Edward Kozak

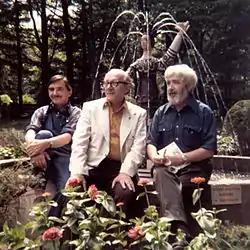
Liuboslav Hutsaliuk, Edward Kozak and Jacques Hnizdovsky in the 1960s.

Edward Kozak (21 January 1902 – 22 September 1992) was a Ukrainian cartoonist, humor writer, publisher, designer. Brother of Alfred, father of and Kozak's.